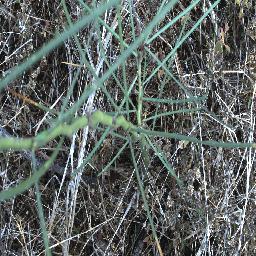
Label: parkinsonia